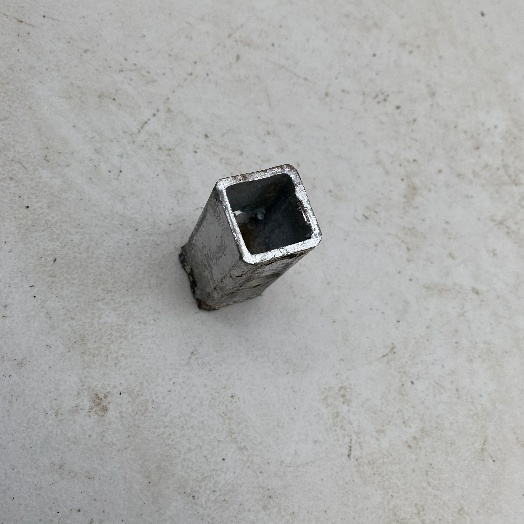
Label: Metal